Antonio de Miguel (footballer, born 1899)

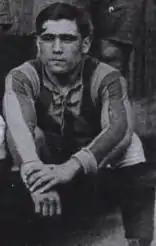

Antonio de Miguel (born 25 June 1899, death on 28 February 1976) was an Argentine footballer. He played in 11 matches for the Argentina national football team from 1920 to 1926. He was also part of Argentina's squad for the 1920 South American Championship.